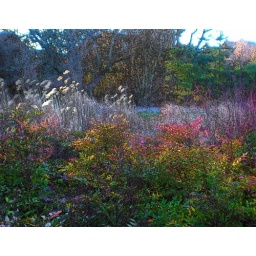
World's most beautiful water treatment plant in Wilsonville, Oregon